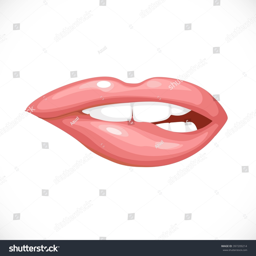
female biting red lips isolated on a white background